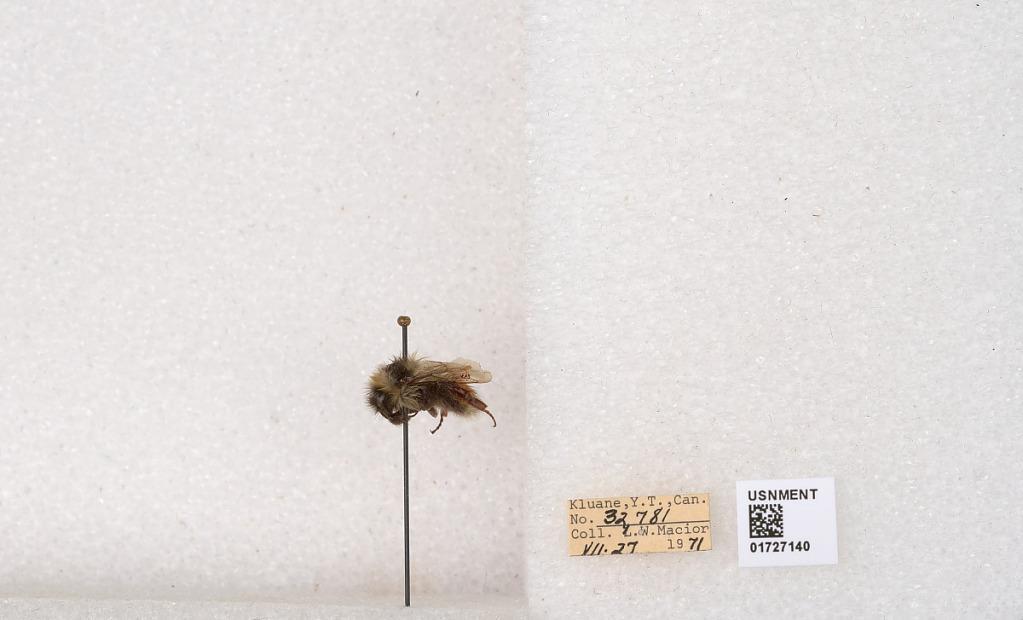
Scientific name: Bombus (Pyrobombus) sylvicola Kirby
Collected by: L. Macior
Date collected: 1971-7-27
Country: Canada
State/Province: Yukon Territory
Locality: Kluane National Park and Reserve
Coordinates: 60.7493, -139.504